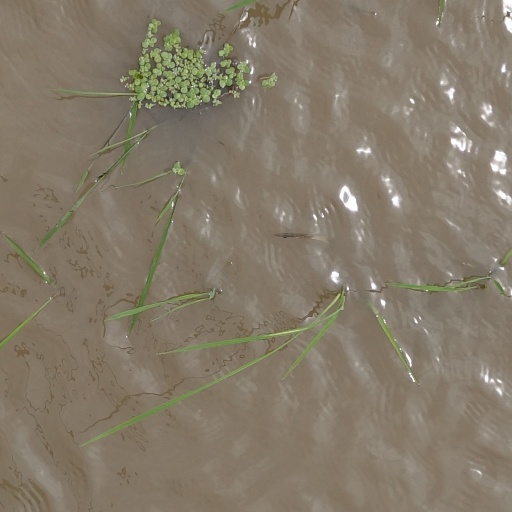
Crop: rice